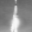
Label: rocket